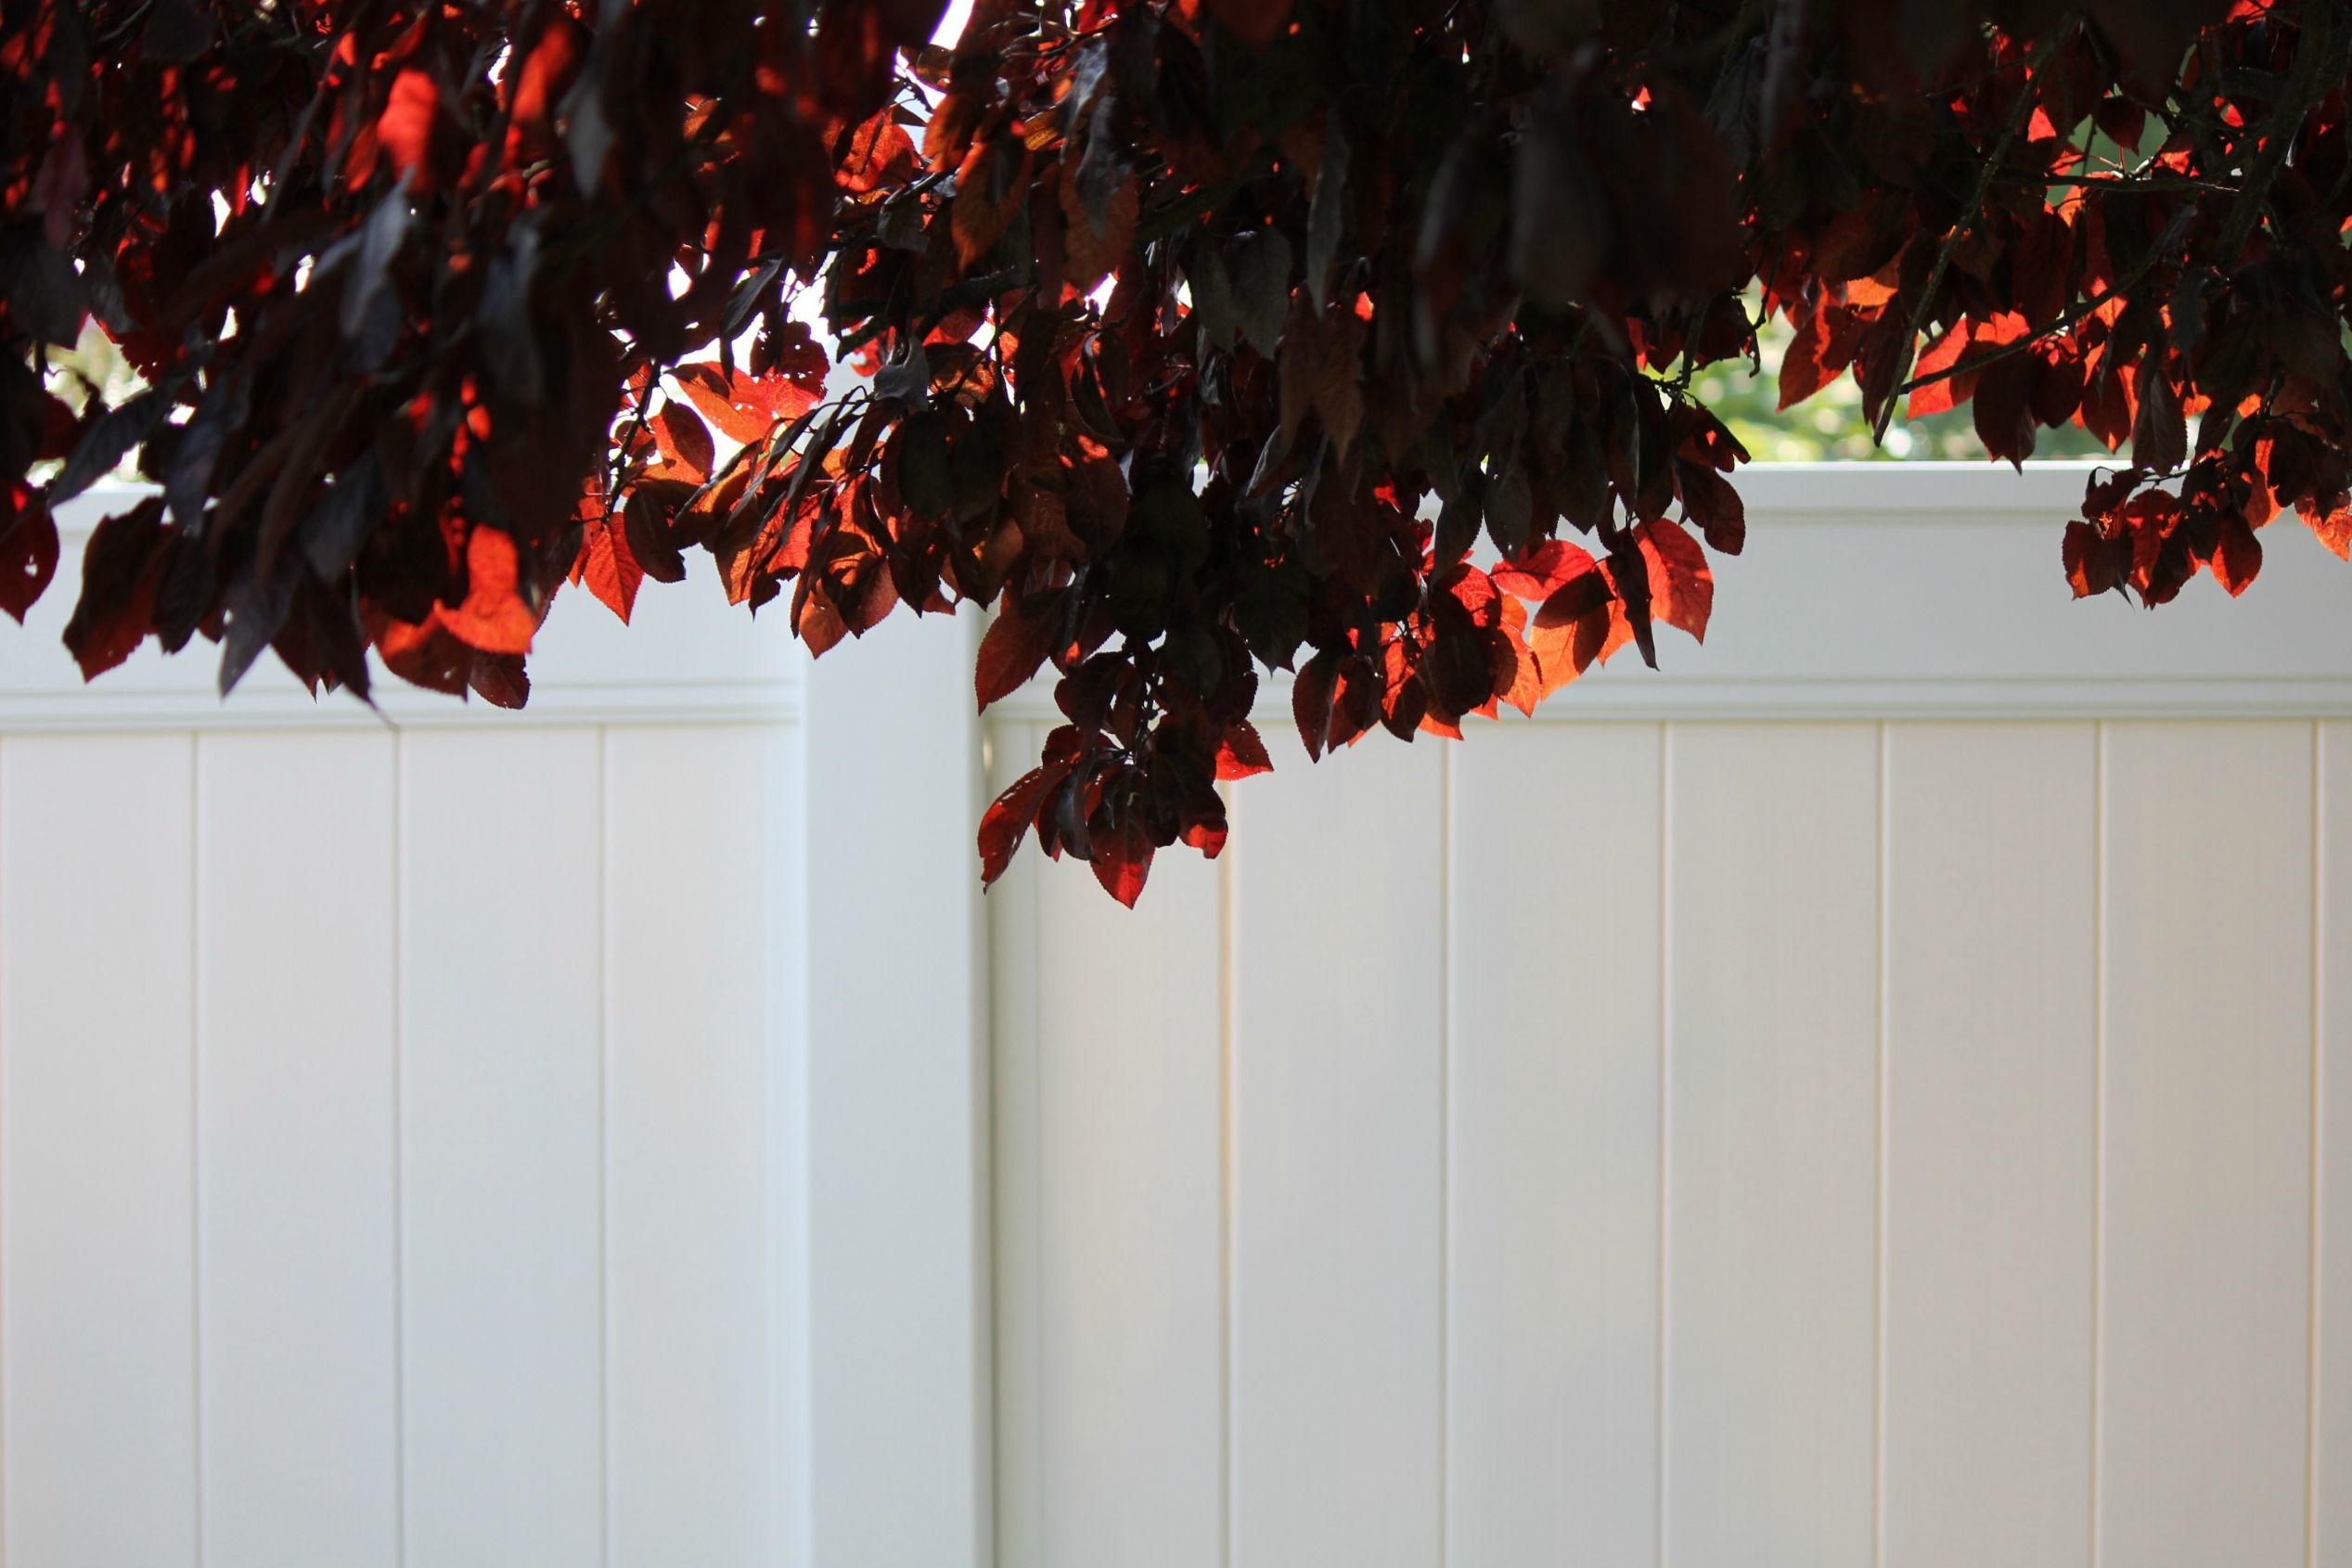
tree, outdoor, branch, plant, sunshine, sun, sunlight, leaf, flower, summer, foliage, red, color, autumn, lighting, interior design, christmas decoration, daylight, day, backdrop, quote, flowering plant, tree leaves, flowering plum tree, white vinyl fence, back lit leaves, writing space, back yard fence, day time, woody plant, land plant, window covering